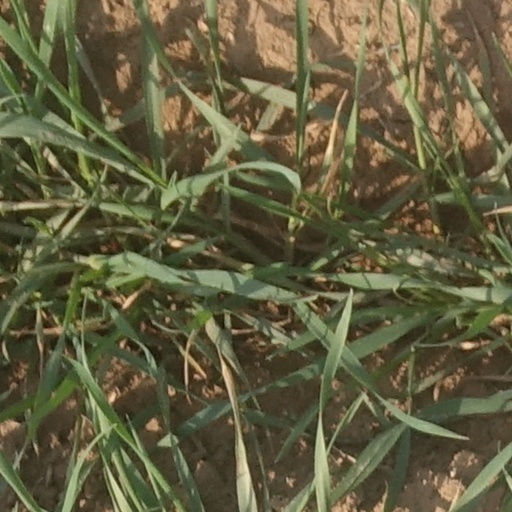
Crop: wheat